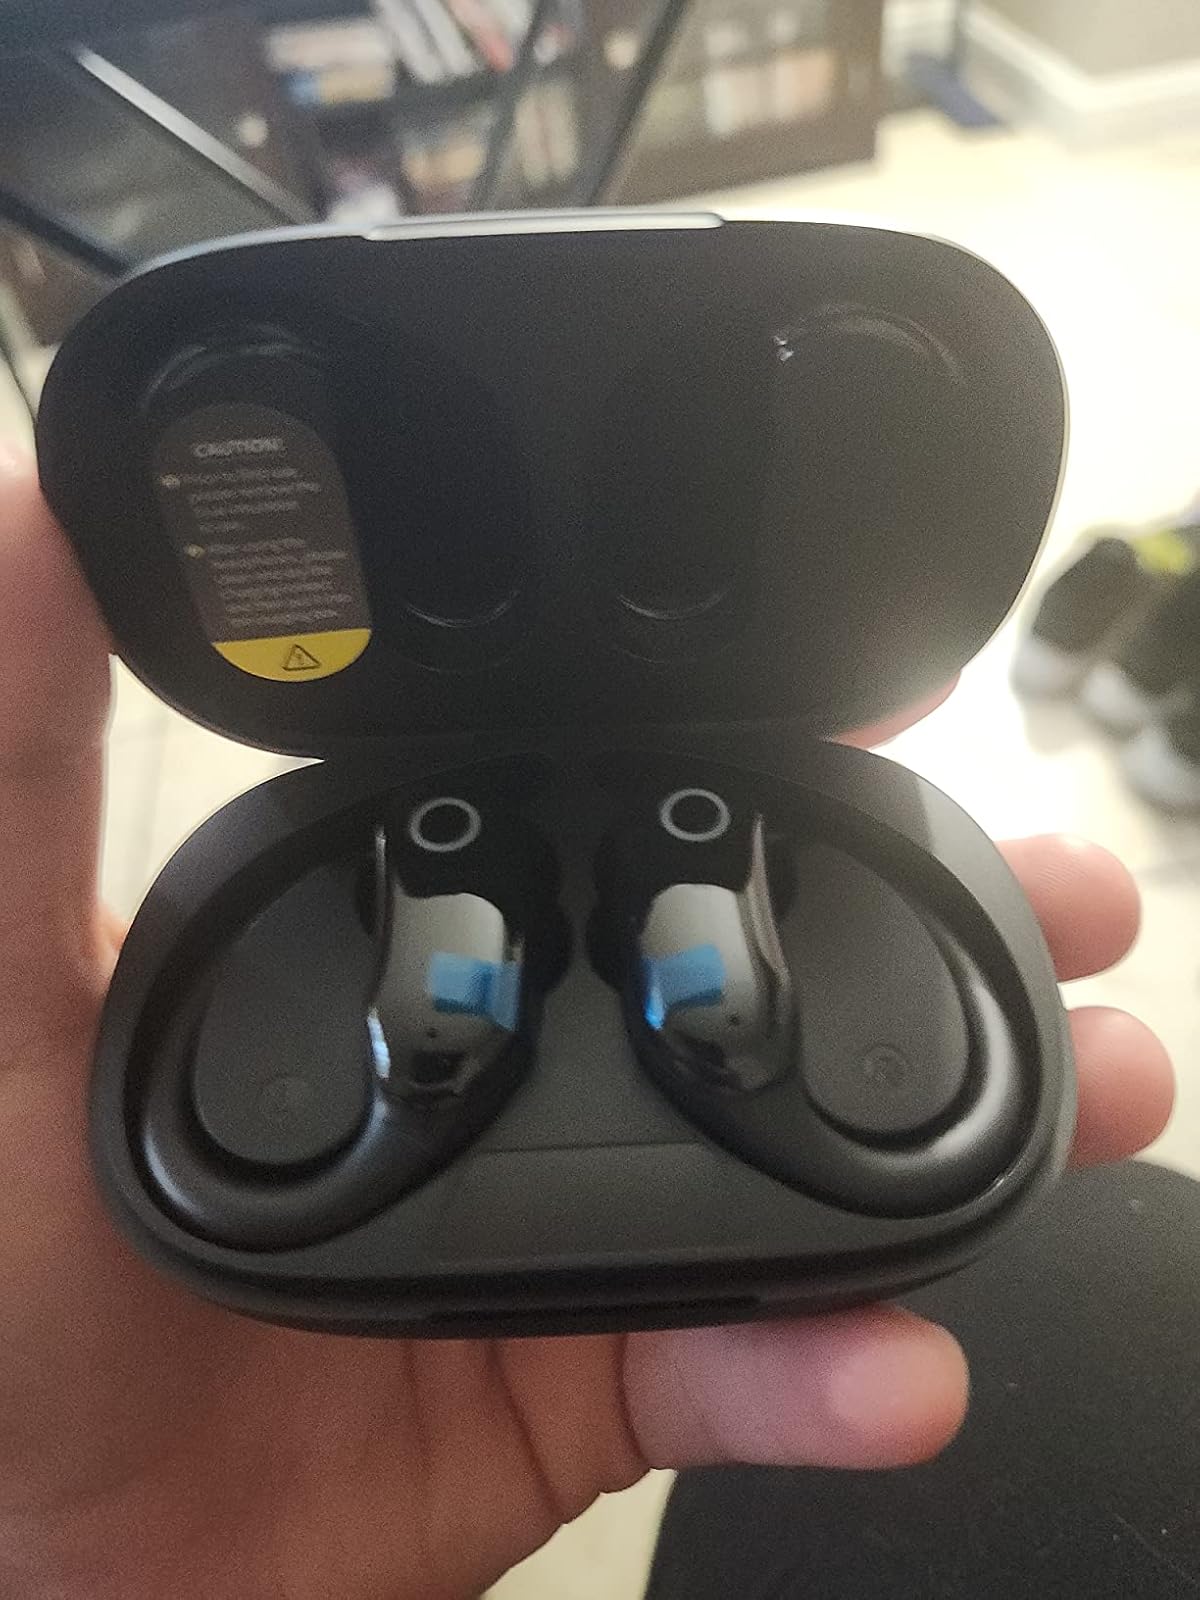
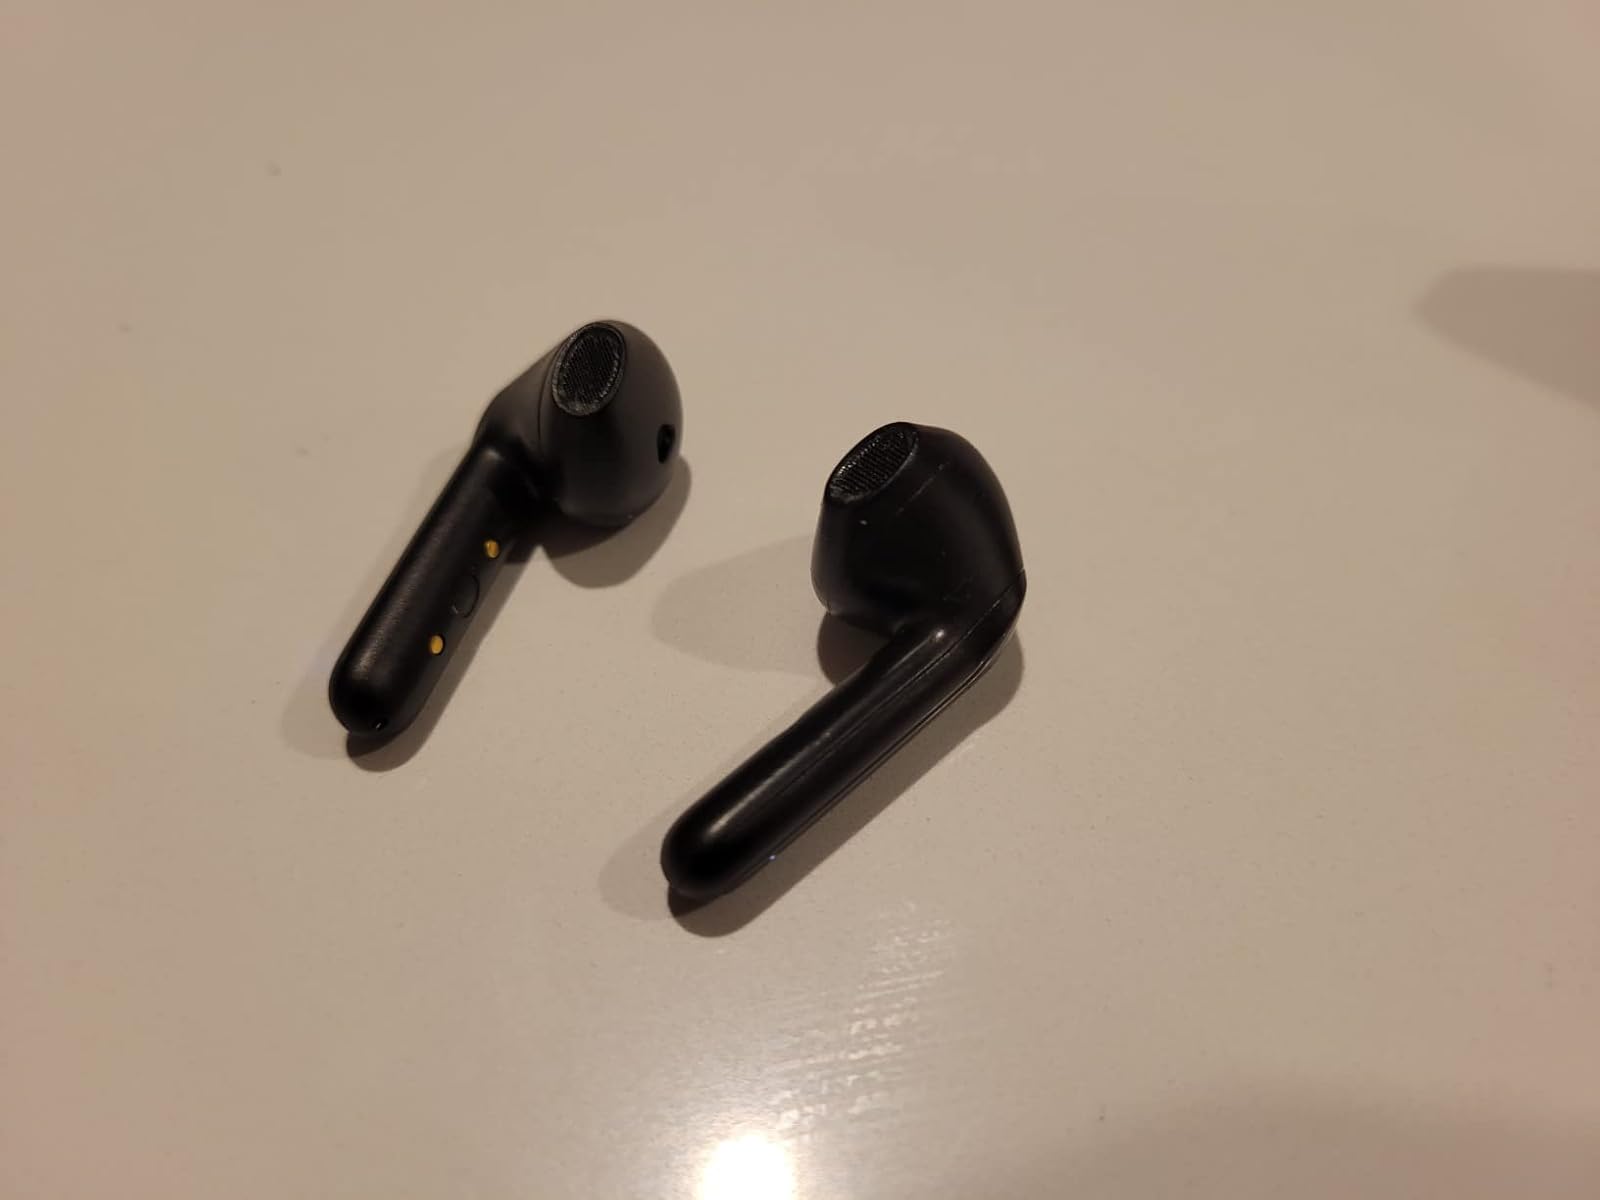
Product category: earbuds
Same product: no